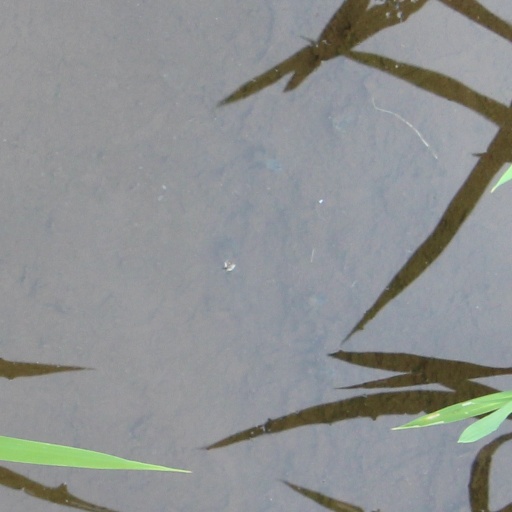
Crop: rice